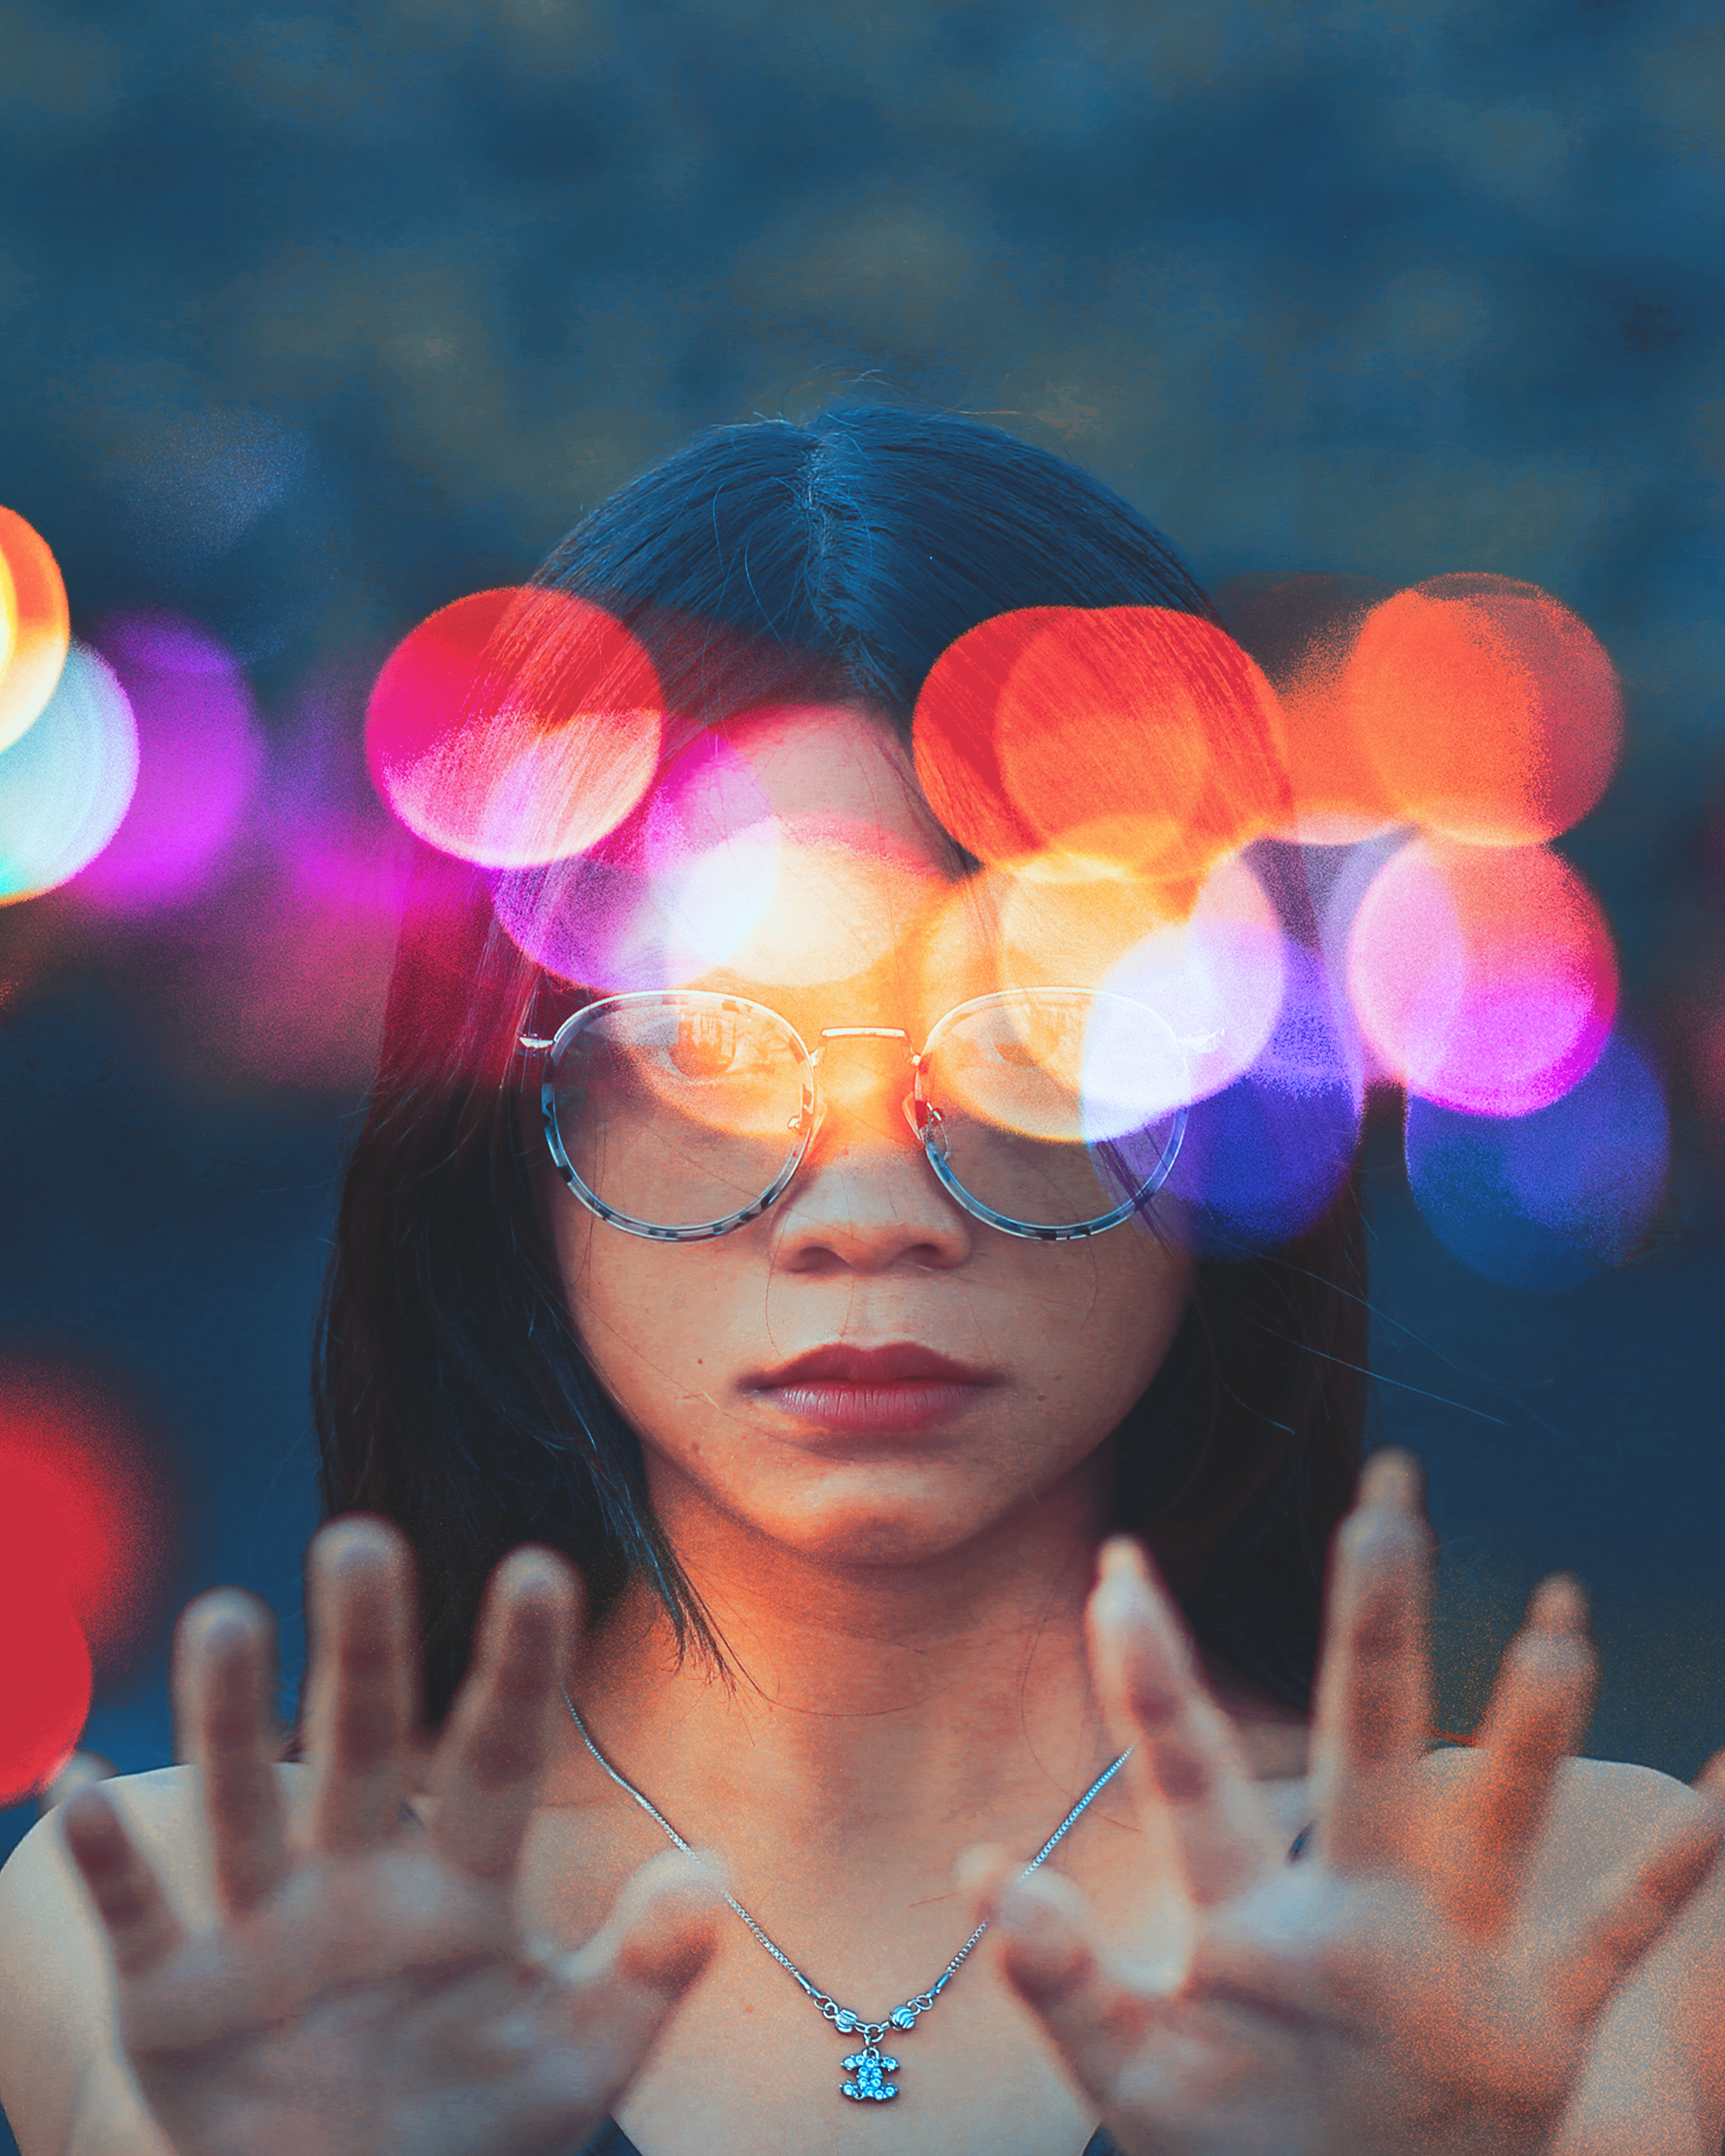
natural, glasses, lip, hand, vision care, flash photography, eyewear, orange, gesture, pink, happy, finger, eyelash, balloon, cool, magenta, fun, electric blue, thumb, event, jewellery, entertainment, leisure, party supply, fashion accessory, necklace, nail, lens flare, darkness, night, party, bracelet